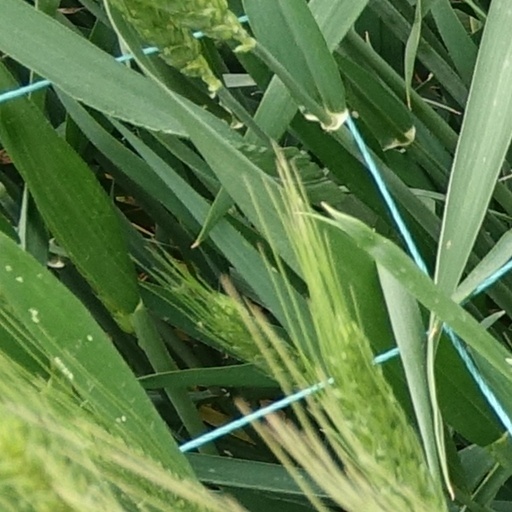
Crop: wheat